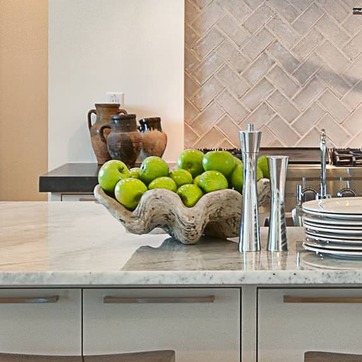
Material: food